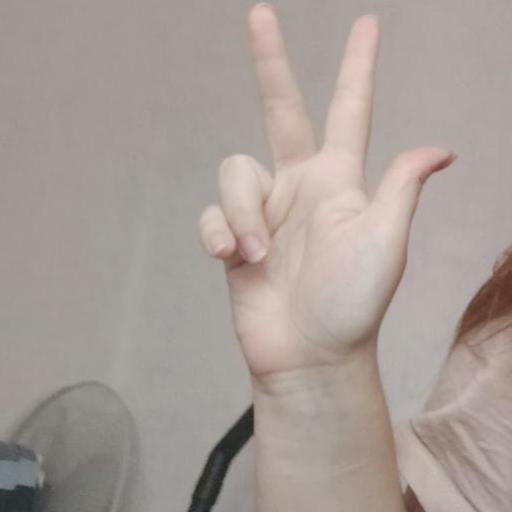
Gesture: three2